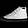
Label: Sneaker